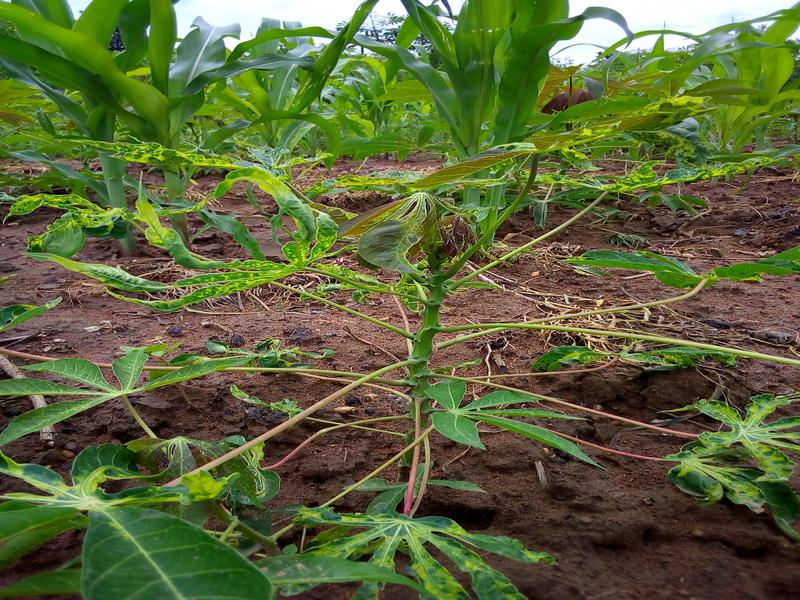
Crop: cassava
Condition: mosaic_disease